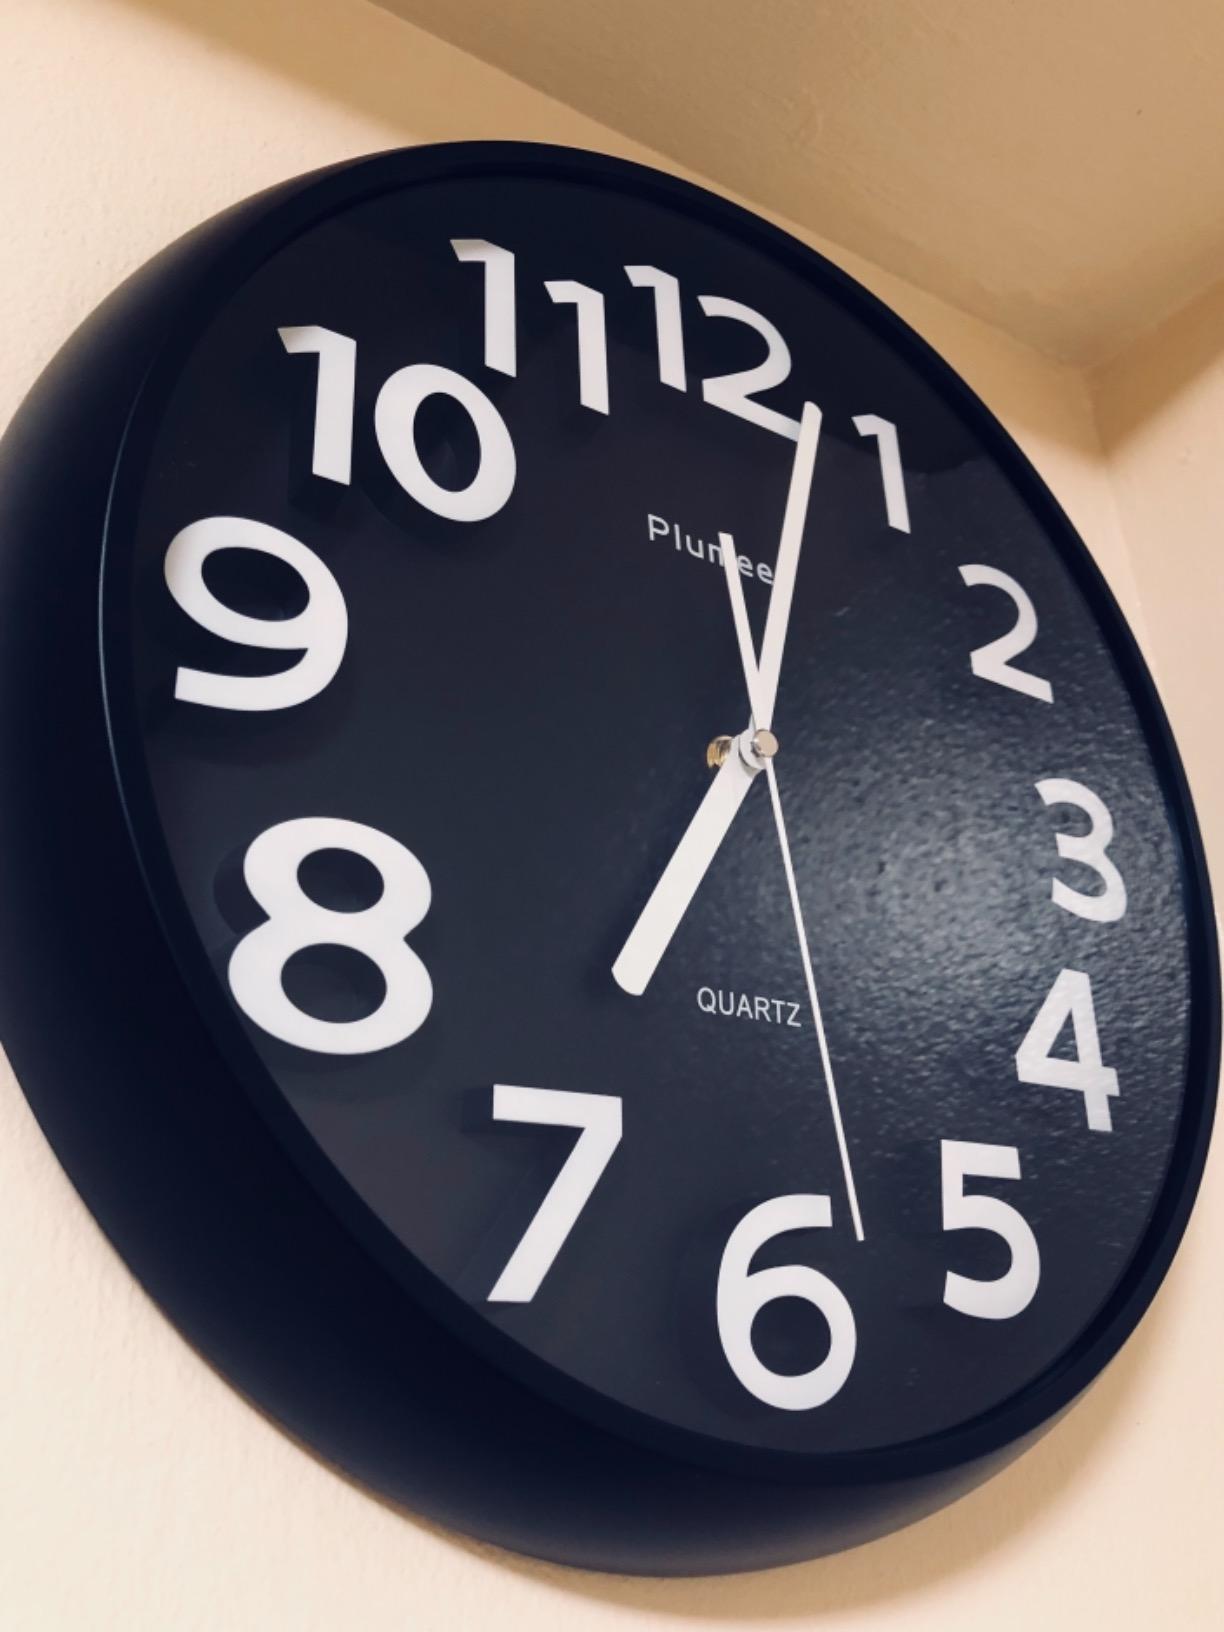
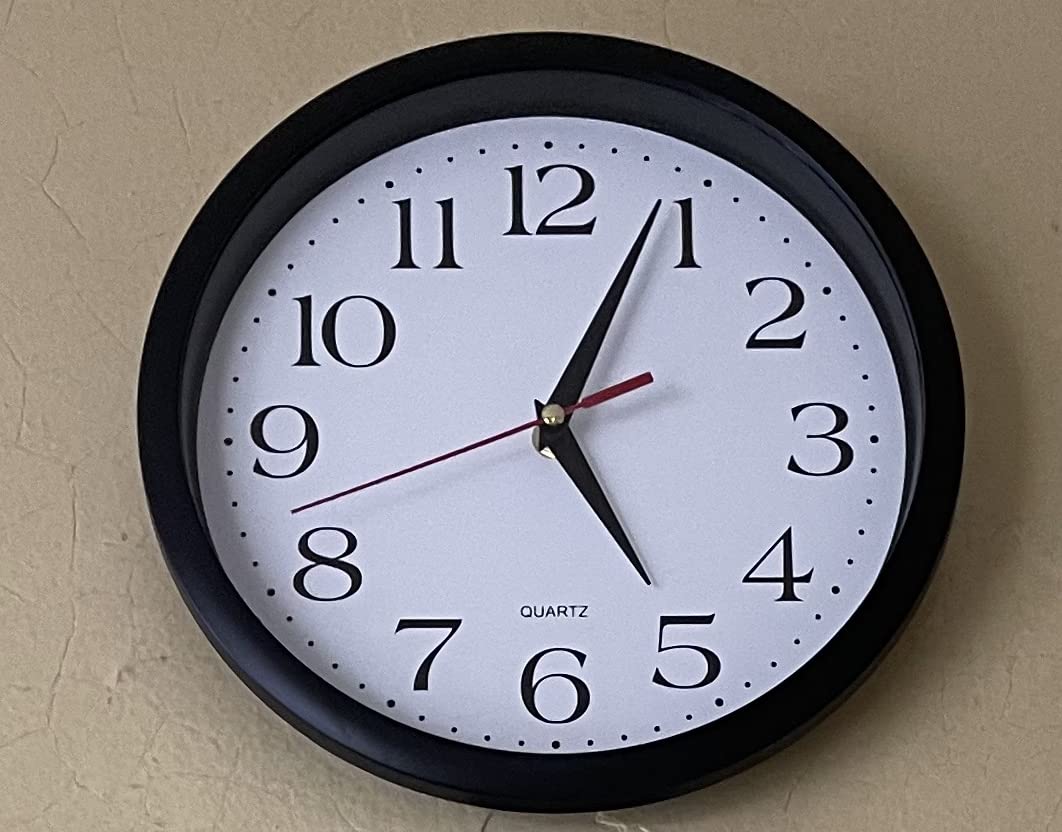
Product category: clock
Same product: no